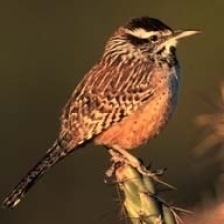
Species: CACTUS WREN
Scientific name: CAMPYLORHYNCHUS BRUNNEICAPILLUS